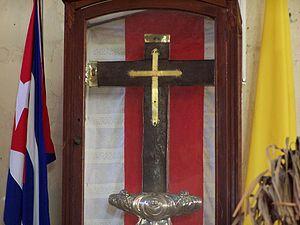
Baracoa est une ville et une municipalité de la province de Guantánamo à l’extrémité orientale de Cuba. Cette colonie fut fondée le 15 août 1511 par le conquistador Diego Velázquez de Cuéllar sous le nom de Nuestra Señora de la Asunción de Baracoa, ce qui en fait tout à la fois la plus ancienne colonie espagnole de l'île, mais aussi la première capitale. Coupée du reste du monde pendant plusieurs siècles, Baracoa est accessible depuis 1960. Cette petite ville a gardé son charme colonial ainsi que son importance stratégique avec ses trois forts construits par les Espagnols au XVIIIᵉ siècle contre les attaques des corsaires.